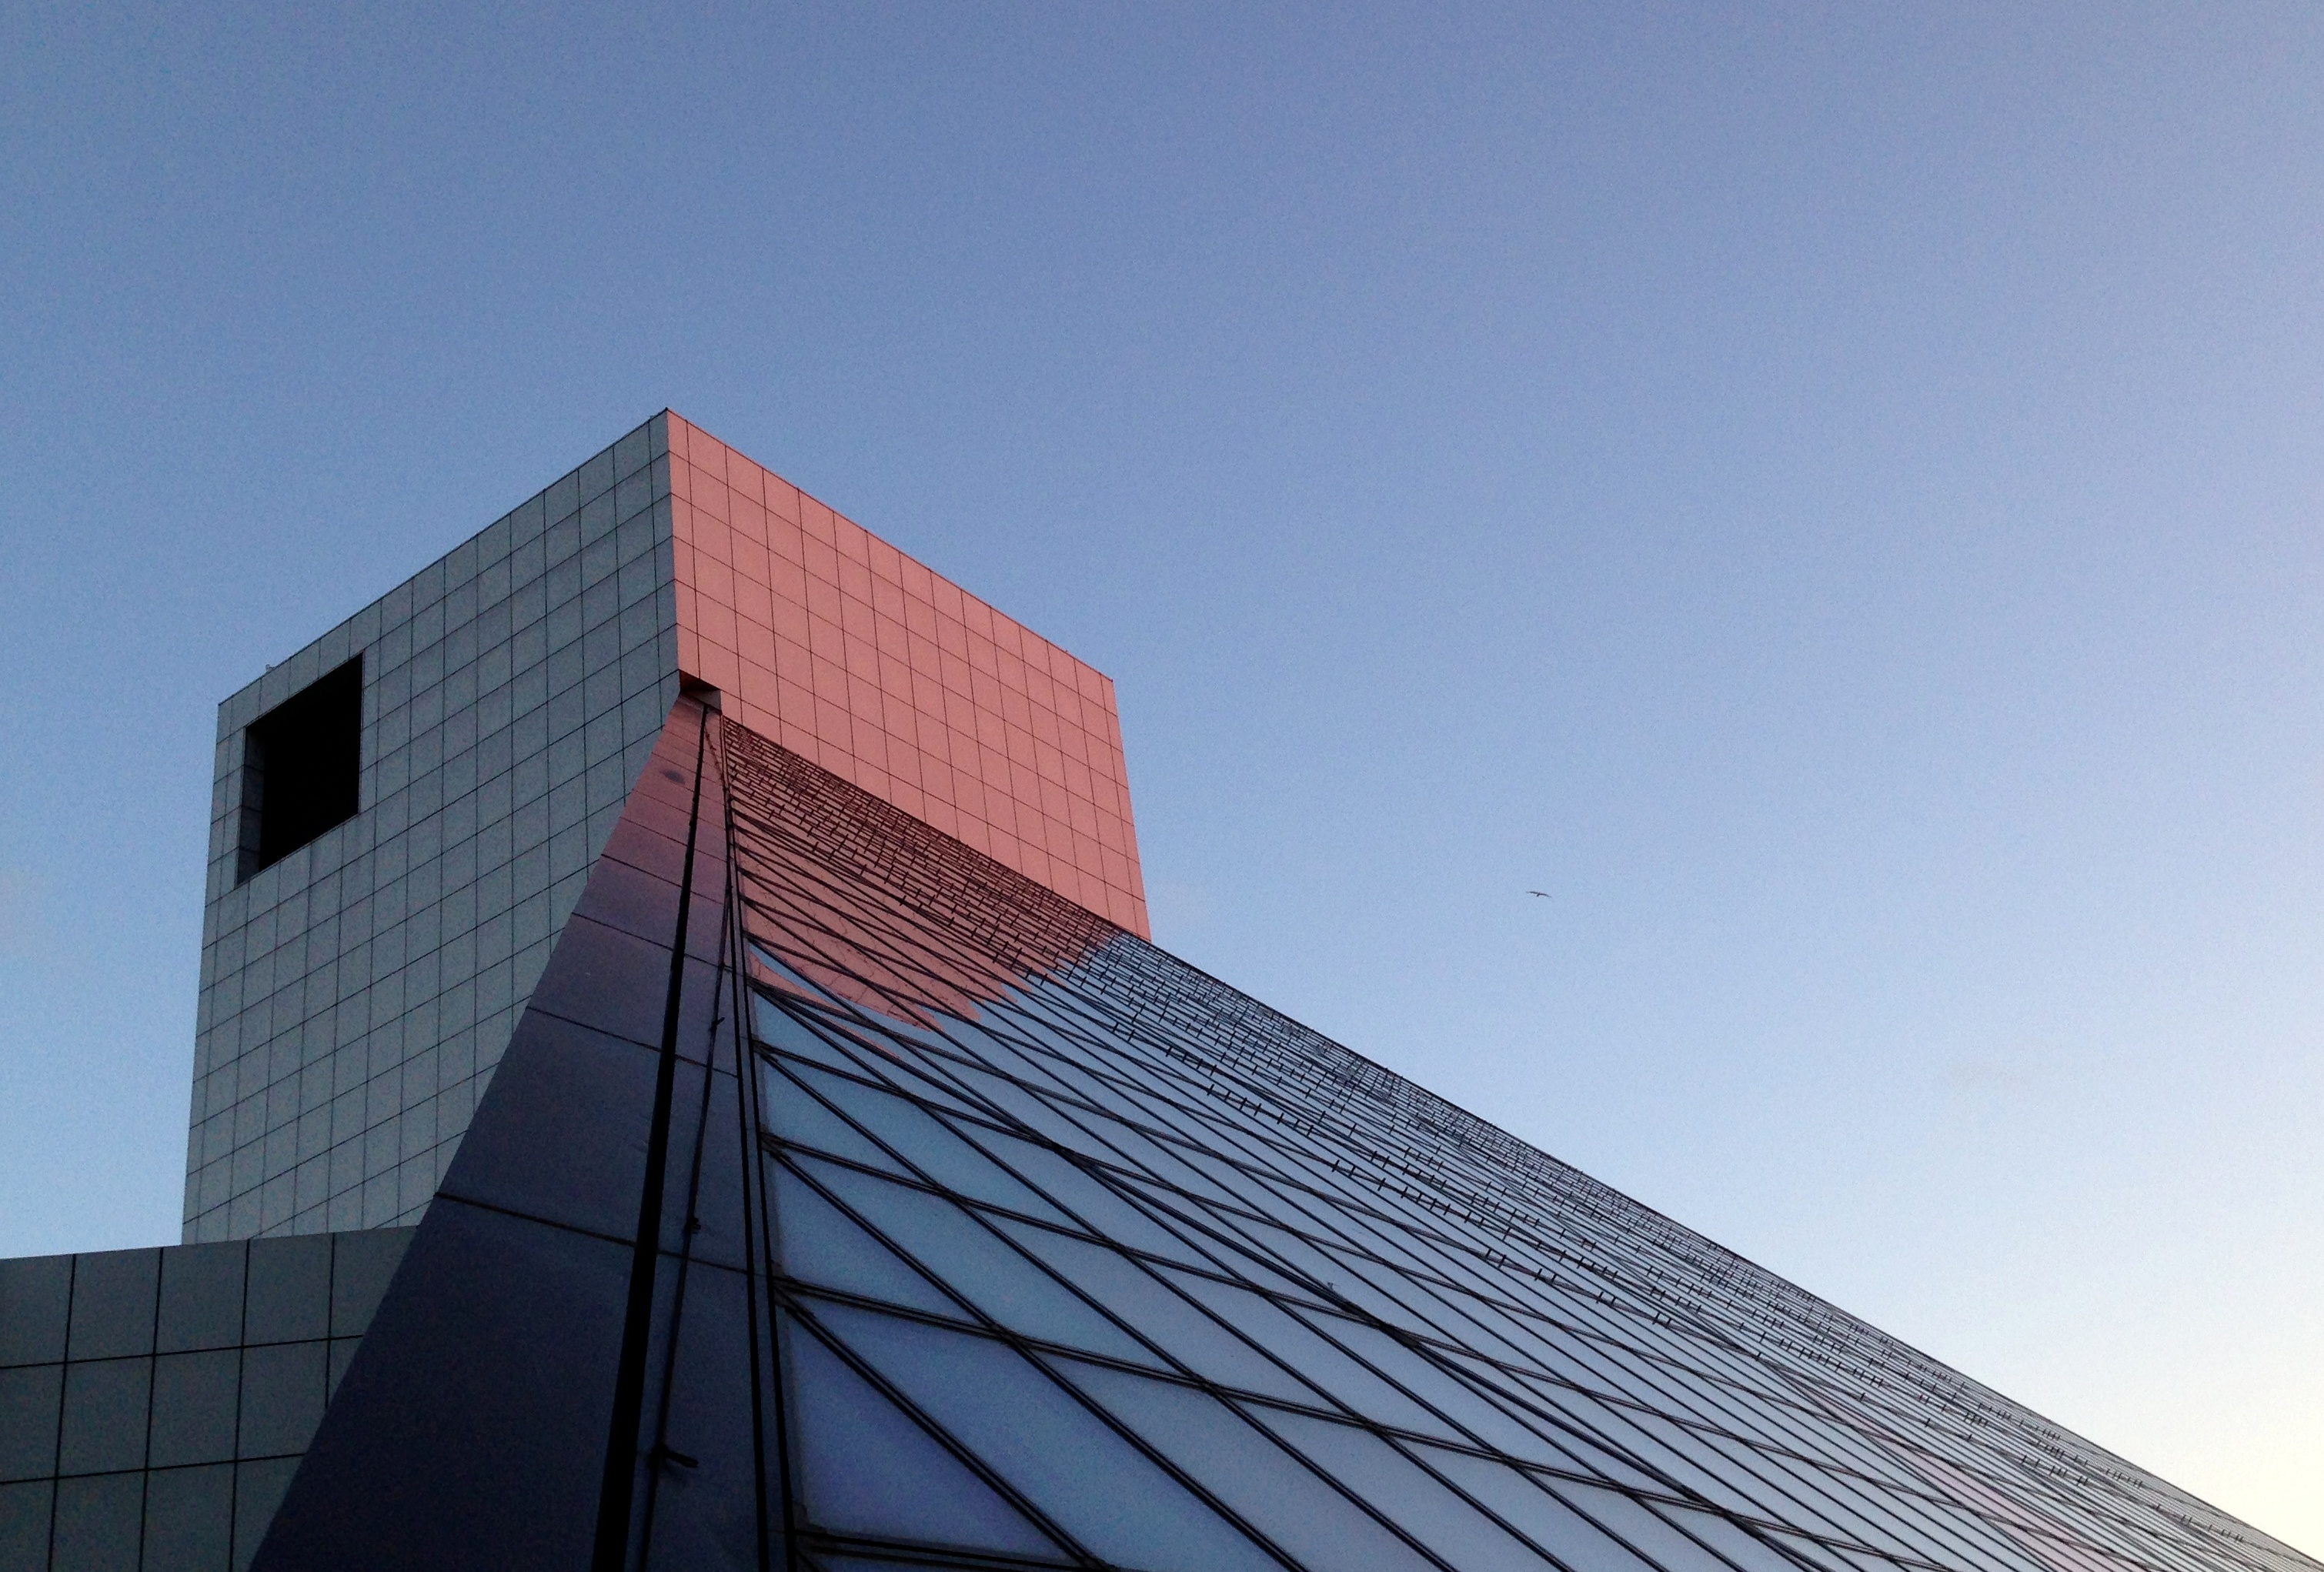
architecture, sky, sunlight, roof, skyscraper, tower, facade, blue, professional, tower block, 2013365, raildog